Fribourg–Farvagny trolleybus system

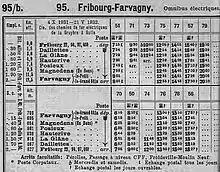
The final valid timetable. On individual trips, the carriage of mail is separately noted. At that time, a ride over the total system cost two Swiss francs.

Management of the system was ceded on 1 April 1929 to the Chemins de fer électriques de la Gruyère (CEG), which decided to continue operating the concession until the end of its term on 31 January 1932, but not to extend it. The reasons for this lay, on the one hand, in the desire to extend the line via Farvagny, and, on the other hand, in the slow and laborious procedures when trolleybuses were crossing in opposite directions, and at the railway level crossing.